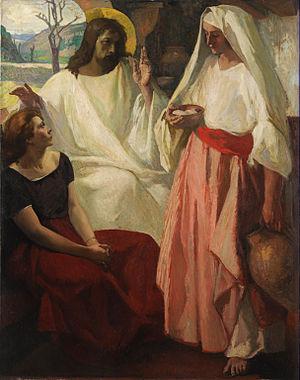
René-Marie Castaing, Jésus chez Marthe et Marie, 1924, Paris, ENSBA
Cette page recense les lauréats du prix de Rome en peinture, récompense inaugurée en 1663, et de façon officielle en 1667, par l'Académie royale de peinture et de sculpture à Paris, et supprimée par une réforme, après 1968.
René-Marie Castaing est un artiste peintre français. René-Marie Castaing est le fils aîné de Henri Joseph Castaing, lui-même peintre et de Rose-Marie Picamilh.